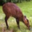
Label: deer